History of Islam

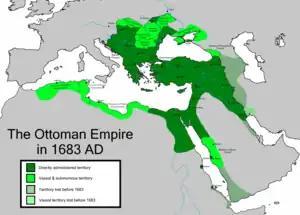
The Ottoman Empire and sphere of influence at its greatest extent (1683)

The history of Islam in the Horn of Africa is almost as old as the faith itself. Through extensive trade and social interactions with their converted Muslim trading partners on the other side of the Red Sea, in the Arabian peninsula, merchants and sailors in the Horn region gradually came under the influence of the new religion.